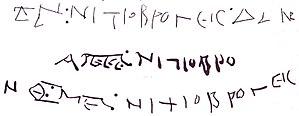
relevé de ces dessins.
Les Nitiobroges sont un peuple gaulois dont le territoire se situait dans l'actuel Agenais. À l'époque de la conquête de la Gaule, il avait à sa tête un roi, Teutomatos, fils d'Ollovico, qui prit part avec ses hommes au siège d'Alésia aux côtés de Vercingétorix
Jean Scapula est un archéologue et préhistorien né en 1911 à Clérey et mort en 1991 à l'âge de 79 ans. Il a notamment contribué à découvrir et à fouiller le site archéologique dit de la « Butte d'Isle », un site archéologique localisé sur la commune d'Isle-Aumont, dans le département de l'Aube.